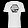
Label: T - shirt / top